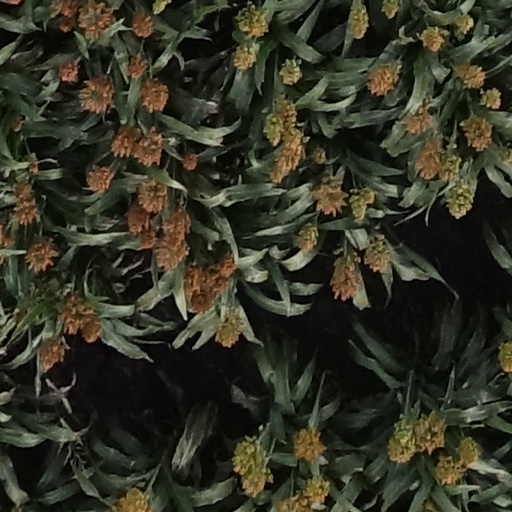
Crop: sorghum